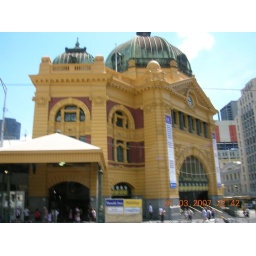
yellow building in melbourne